Georg Wenzeslaus von Knobelsdorff

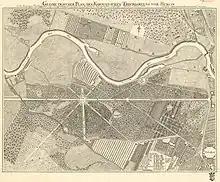
The Tiergarten Park in Berlin, 1765

Already in Neuruppin and Rheinsberg Knobelsdorff had designed gardens, together with the crown prince, which followed a French style. On November 30, 1741, Frederick II, now king, issued a decree which initiated the redesign of the Berlin Tiergarten to make it the "Parc de Berlin". The document pointed out that Baron Knobelsdorff had received precise instructions concerning the changeover. The Tiergarten, in times past the private hunting grounds of the Electors and greatly neglected under Frederick's father, was to be turned into the public park and gardens of the royal residence city Berlin. In order to protect the newly cultivated areas the practice of driving cattle on the grounds was forbidden with immediate effect. Frederick's interest in this project can also be recognized in a later decree, which forbade the removal of large bushes or trees without the specific permission of the king.